Burke and Wills expedition

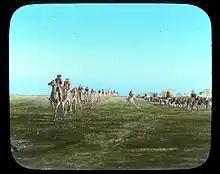
Crossing the Terrick-Terrick Plains by Ludwig Becker, who died on the journey

The Burke and Wills expedition set off from Royal Park at about 4pm on 20 August 1860, watched by around 15,000 spectators. The nineteen men of the expedition included six Irishmen, five Englishmen, three Germans, an American, and four camel drivers from the Indian subcontinent. They took twenty-three horses, six wagons and twenty-six camels.